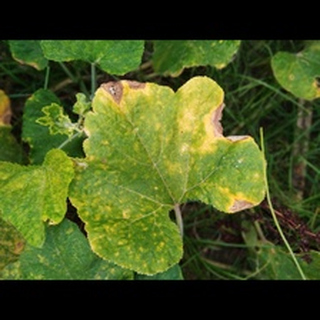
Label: pumpkin_mosaic_disease